The Woodland Mass

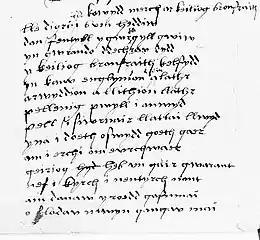
The opening of "The Woodland Mass" in a 16th-century manuscript, the Llyfr Ficer Woking

"The Woodland Mass" or "The Mass of the Grove" is a poem in the form of a "cywydd" by the 14th-century bard Dafydd ap Gwilym, widely seen as the greatest of the Welsh poets. It is one of his most popular works. Sometimes seen as blasphemous, it presents a woodland scene in which a thrush, sent by the poet's lover, and a nightingale officiate at a Mass celebrating both God and sexual love. "The Woodland Mass" is an example of a common type of medieval Welsh poem in which some bird or beast is used as a "llatai" or love-messenger, though this poem is unusual in that the message is sent to Dafydd rather than by him.